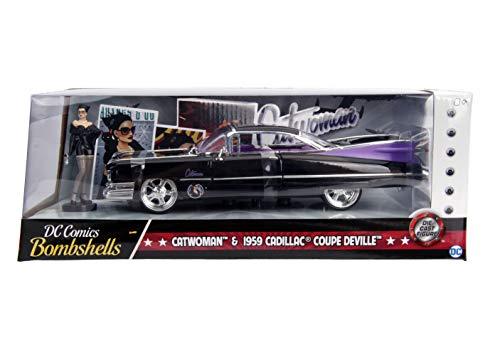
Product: DC Comics Bombshells Catwoman & 1959 Cadillac Die-cast Car, 1:24 Scale Vehicle & 2.75" Collectible Figurine 100% Metal
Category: Toys & Games | Toy Figures & Playsets | Action Figures
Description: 75 inch figure.
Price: $21.99
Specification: ProductDimensions:8.5x3x1.5inches|ItemWeight:1.9pounds|ShippingWeight:1.98pounds|ASIN:B07JG7271W|Itemmodelnumber:30458|Manufacturerrecommendedage:14yearsandup